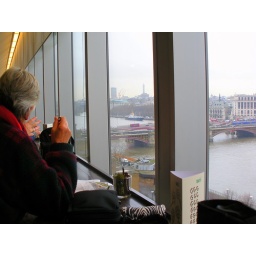
View from the 7th floor bar in the Tate Modern